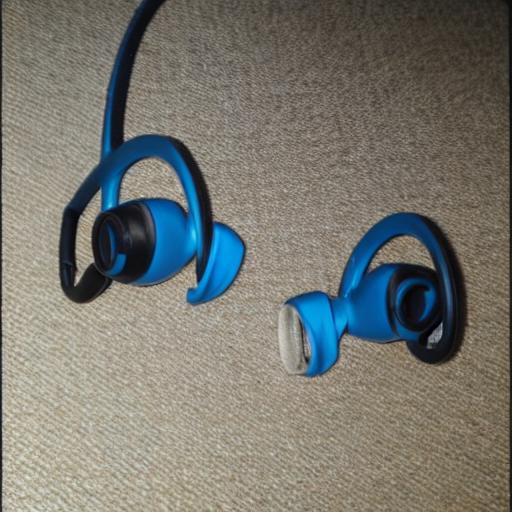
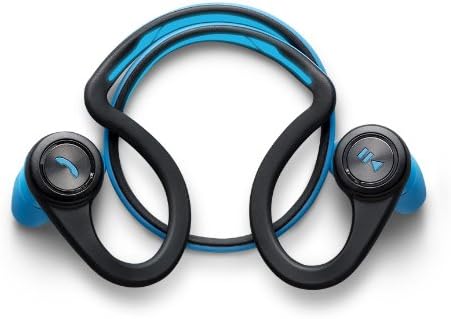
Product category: headphones
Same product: no